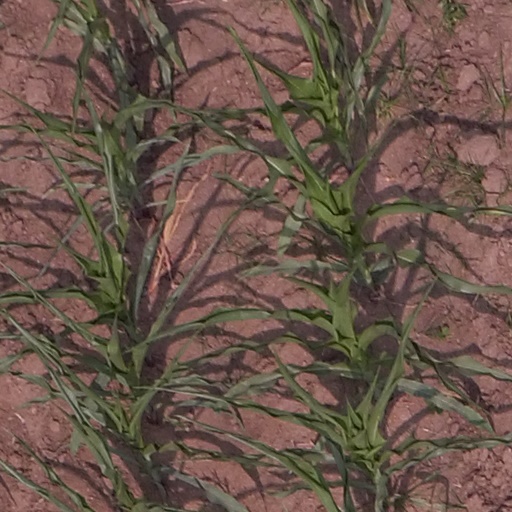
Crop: maize; corn